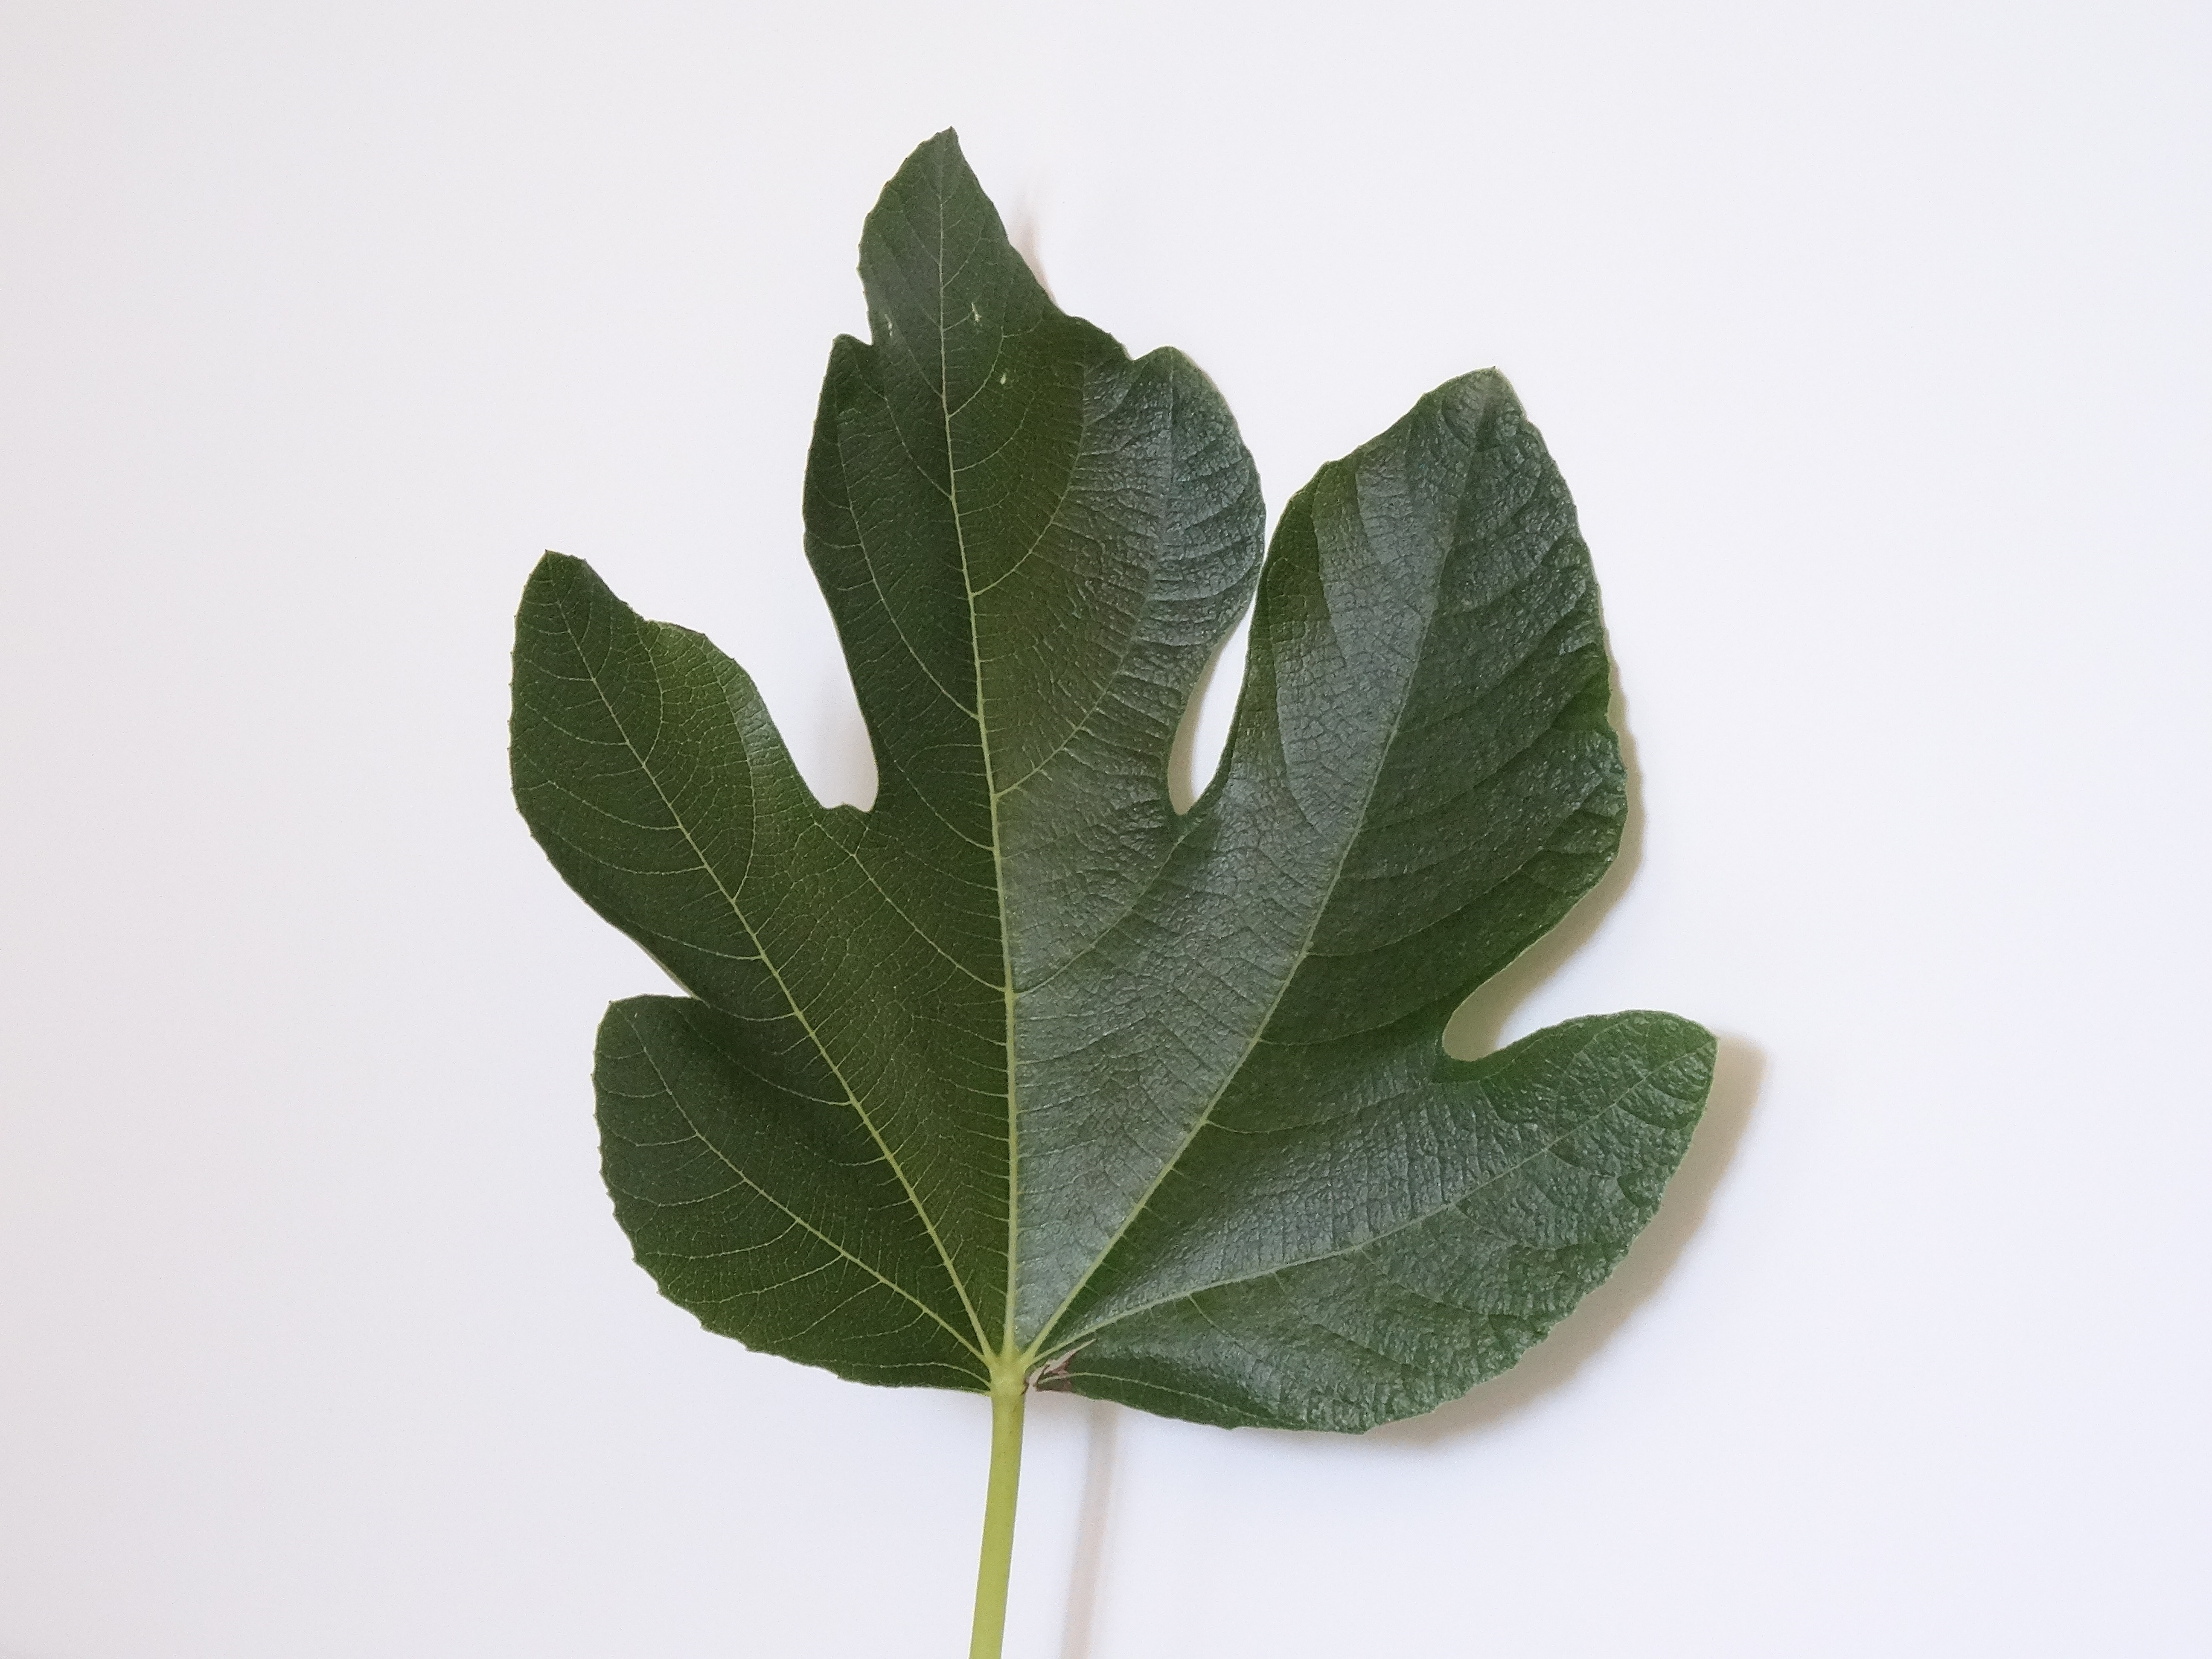
tree, branch, plant, leaf, flower, green, produce, botany, flora, health, maple leaf, fig, shrub, flowering plant, plant stem, woody plant, land plant